Norman Bel Geddes

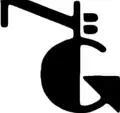
The insignia used by Bel Geddes in his published works

Bel Geddes began his career with set designs for Aline Barnsdall's Los Angeles Little Theater in the 1916–17 season, then in 1918 as the scene designer for the Metropolitan Opera in New York. He designed and directed various theatrical works, from "Arabesque" and "The Five O'Clock Girl" on Broadway to an ice show, "It Happened on Ice", produced by Sonja Henie. He also created set designs for the film "Feet of Clay" (1924), directed by Cecil B. DeMille, designed costumes for Max Reinhardt, and created the sets for the Broadway production of Sidney Kingsley's "Dead End" (1935).